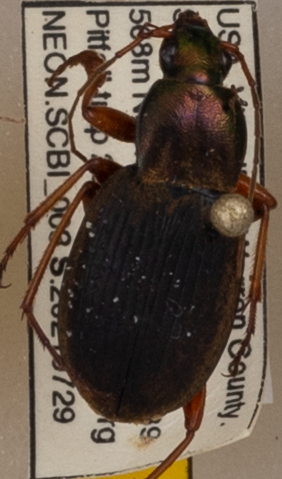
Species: Chlaenius aestivus
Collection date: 2021-07-29
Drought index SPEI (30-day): -0.54
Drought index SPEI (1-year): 0.32
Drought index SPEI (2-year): -0.24